Love Rain

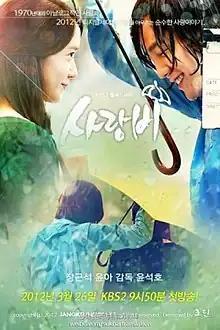
Promotional poster

Love Rain is a 2012 South Korean television series directed by Yoon Seok-ho. Set in the seventies and the present day, it tells a love story over two generations, with Jang Keun-suk and Im Yoon-ah playing dual roles. It aired on KBS2 from March 26 to May 29, 2012, on Mondays and Tuesdays at 21:55 for 20 episodes.